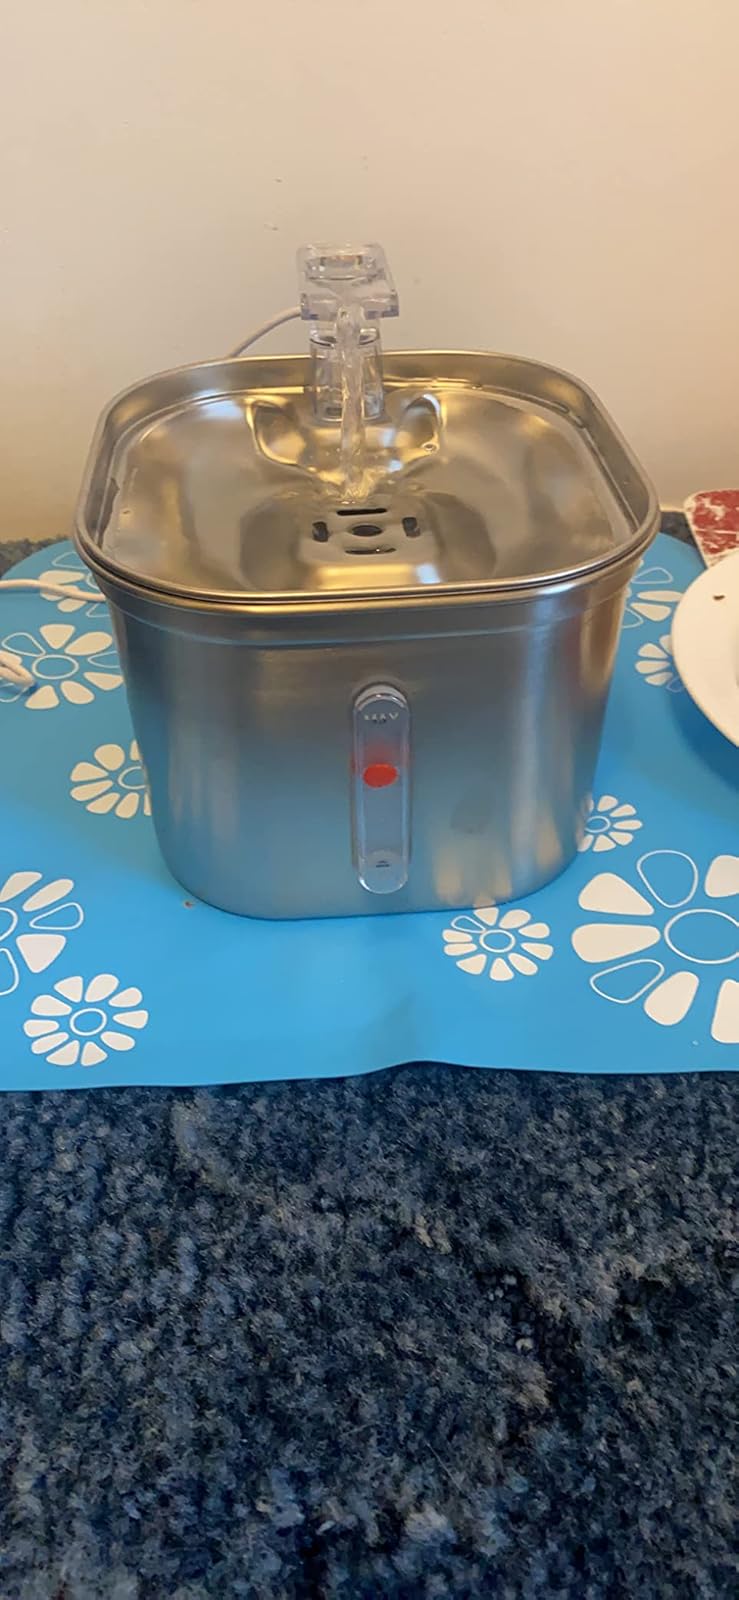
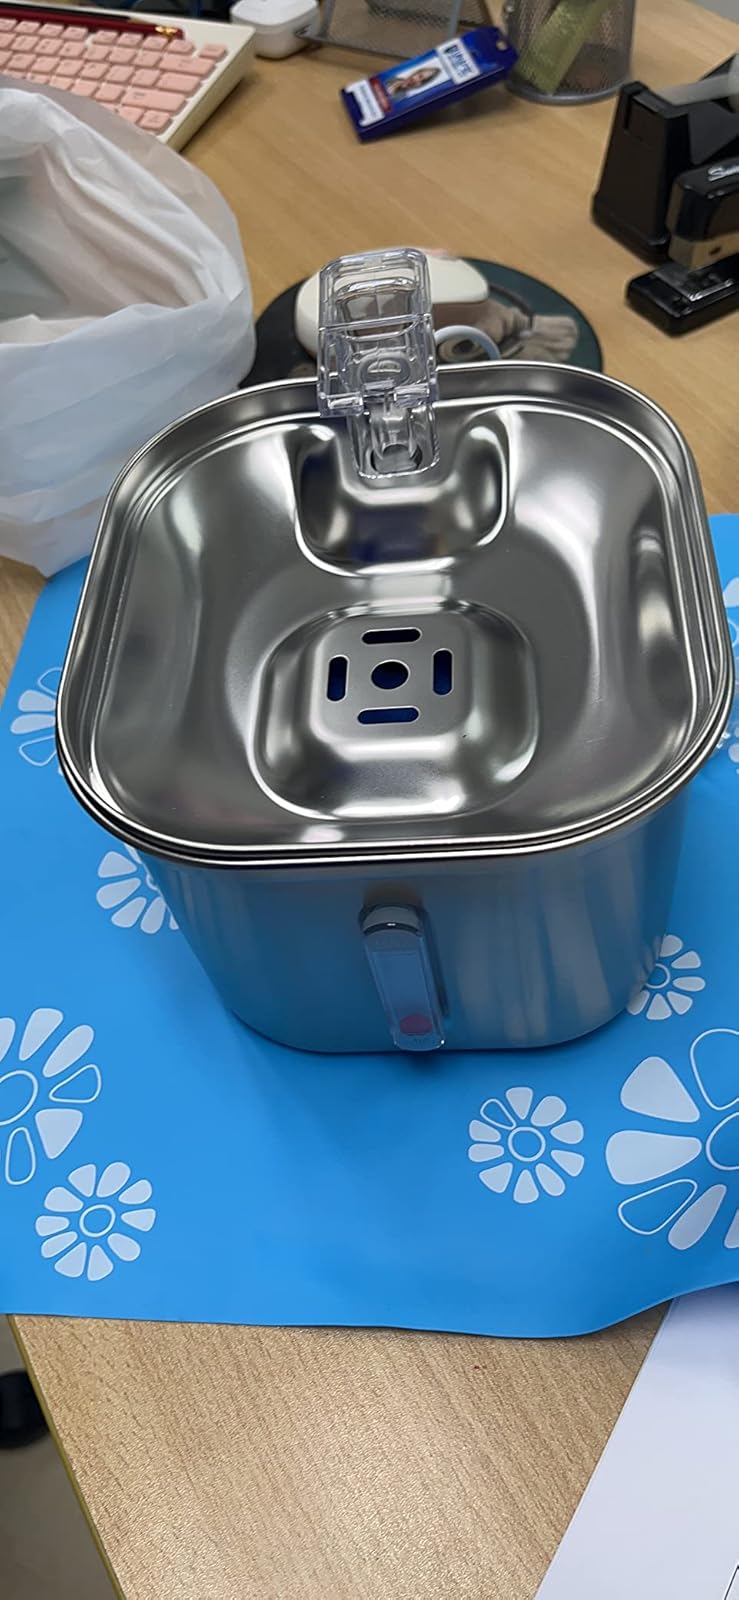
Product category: items_bowl
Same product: yes